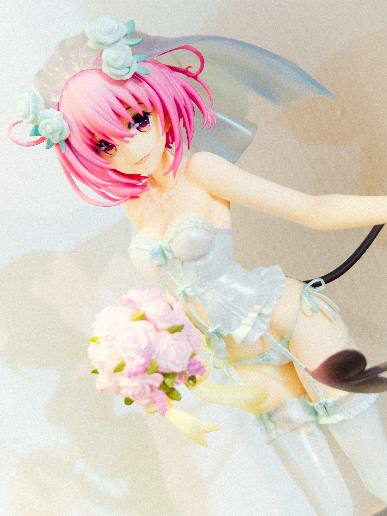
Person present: No